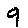
Label: 9